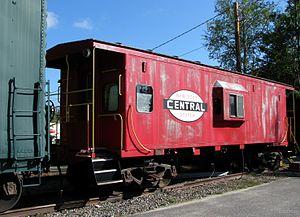
La New York Central Railroad, connue généralement comme la New York Central dans ses publicités, a été une entreprise américaine de chemin de fer opérant dans le nord-est des États-Unis et au sud-est du Canada. Ses principales connexions sont New York, Chicago et Boston.